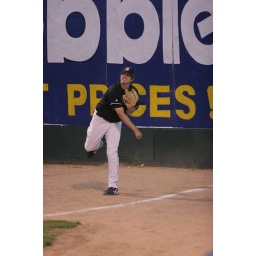
Throwing a ball in from the right field corner.